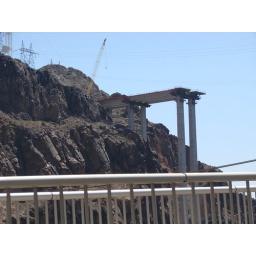
A portion of the new bridge over the canyon